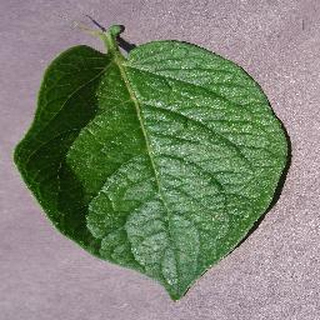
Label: healthy_potato